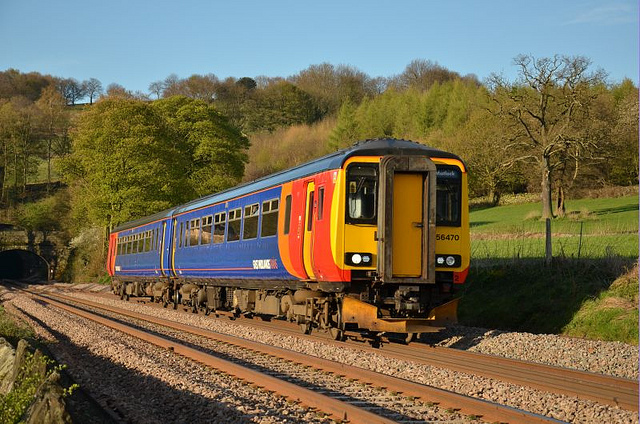
A large long train on a steel track.

a blue and yellow train is on some tracks

A train traveling down tracks next to a  forest.

A blue train on the tracks has yellow in the front.